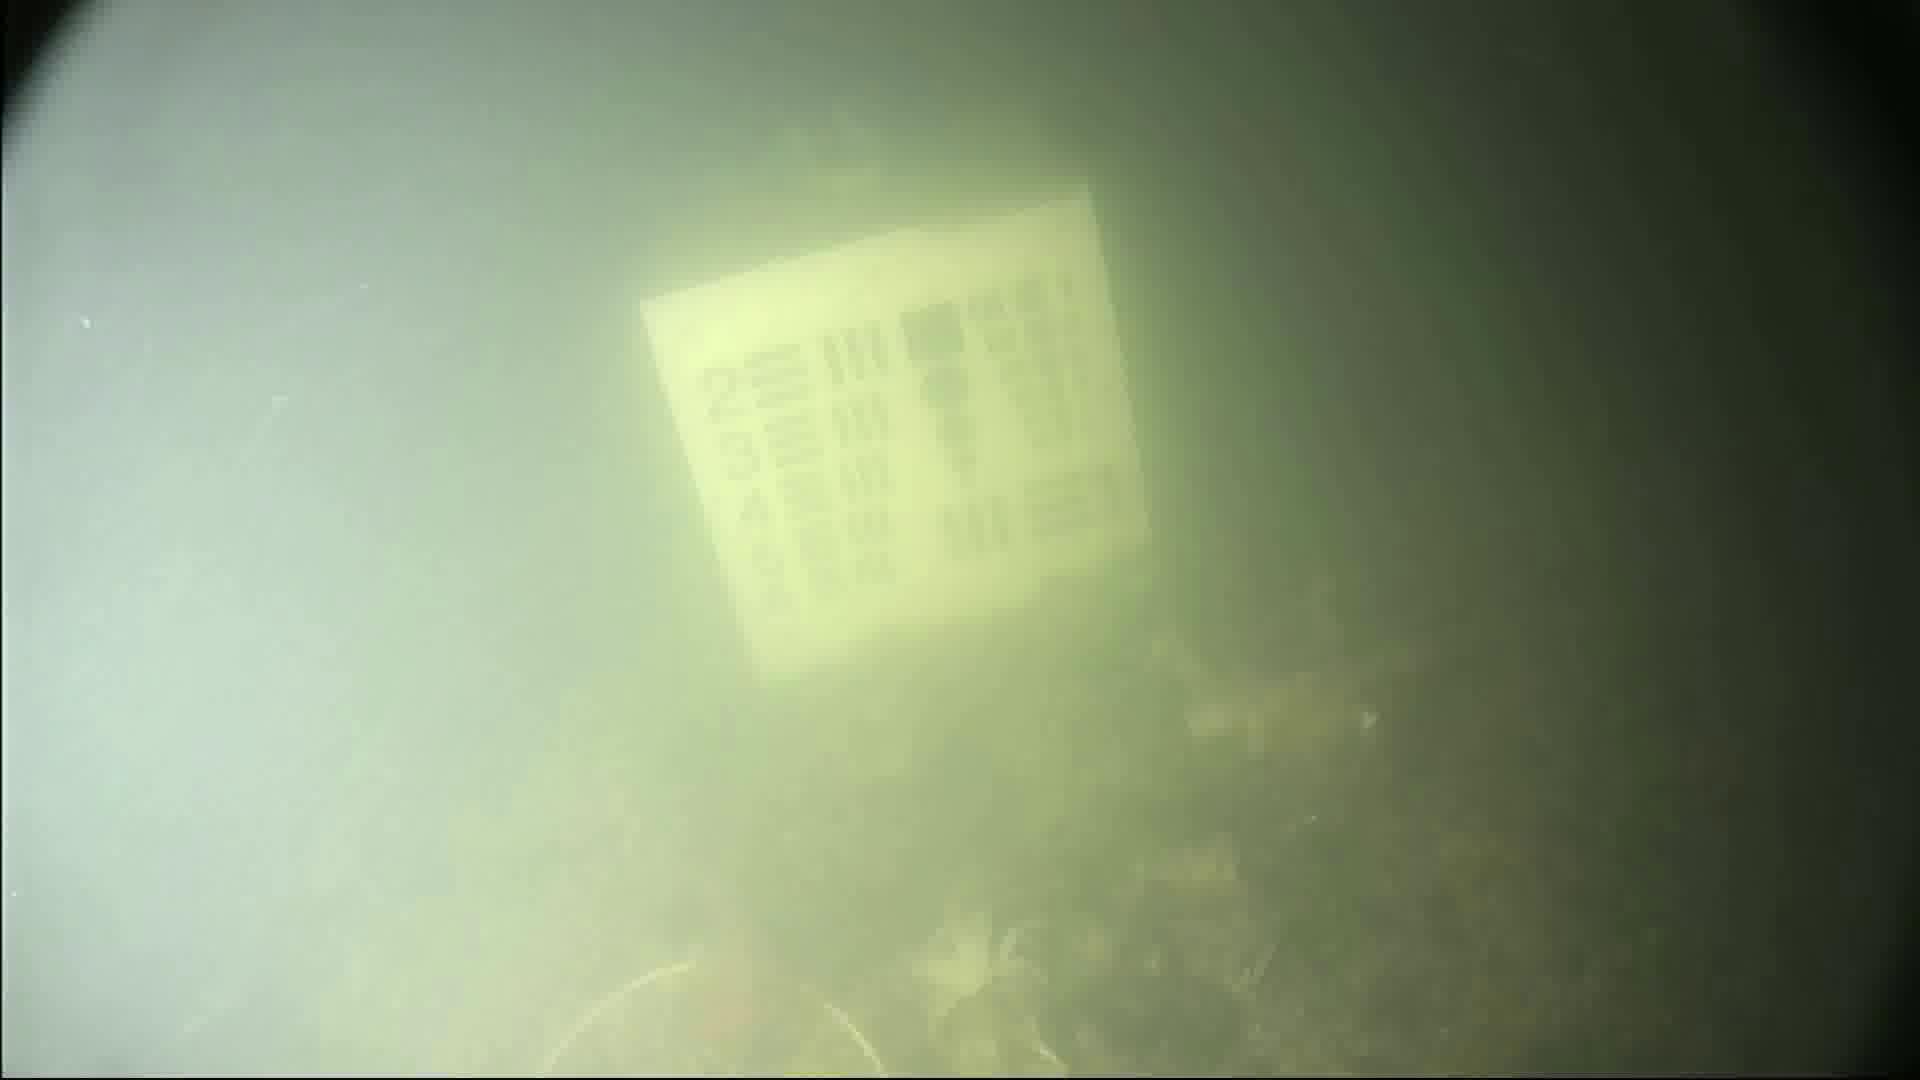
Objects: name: crab
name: fish